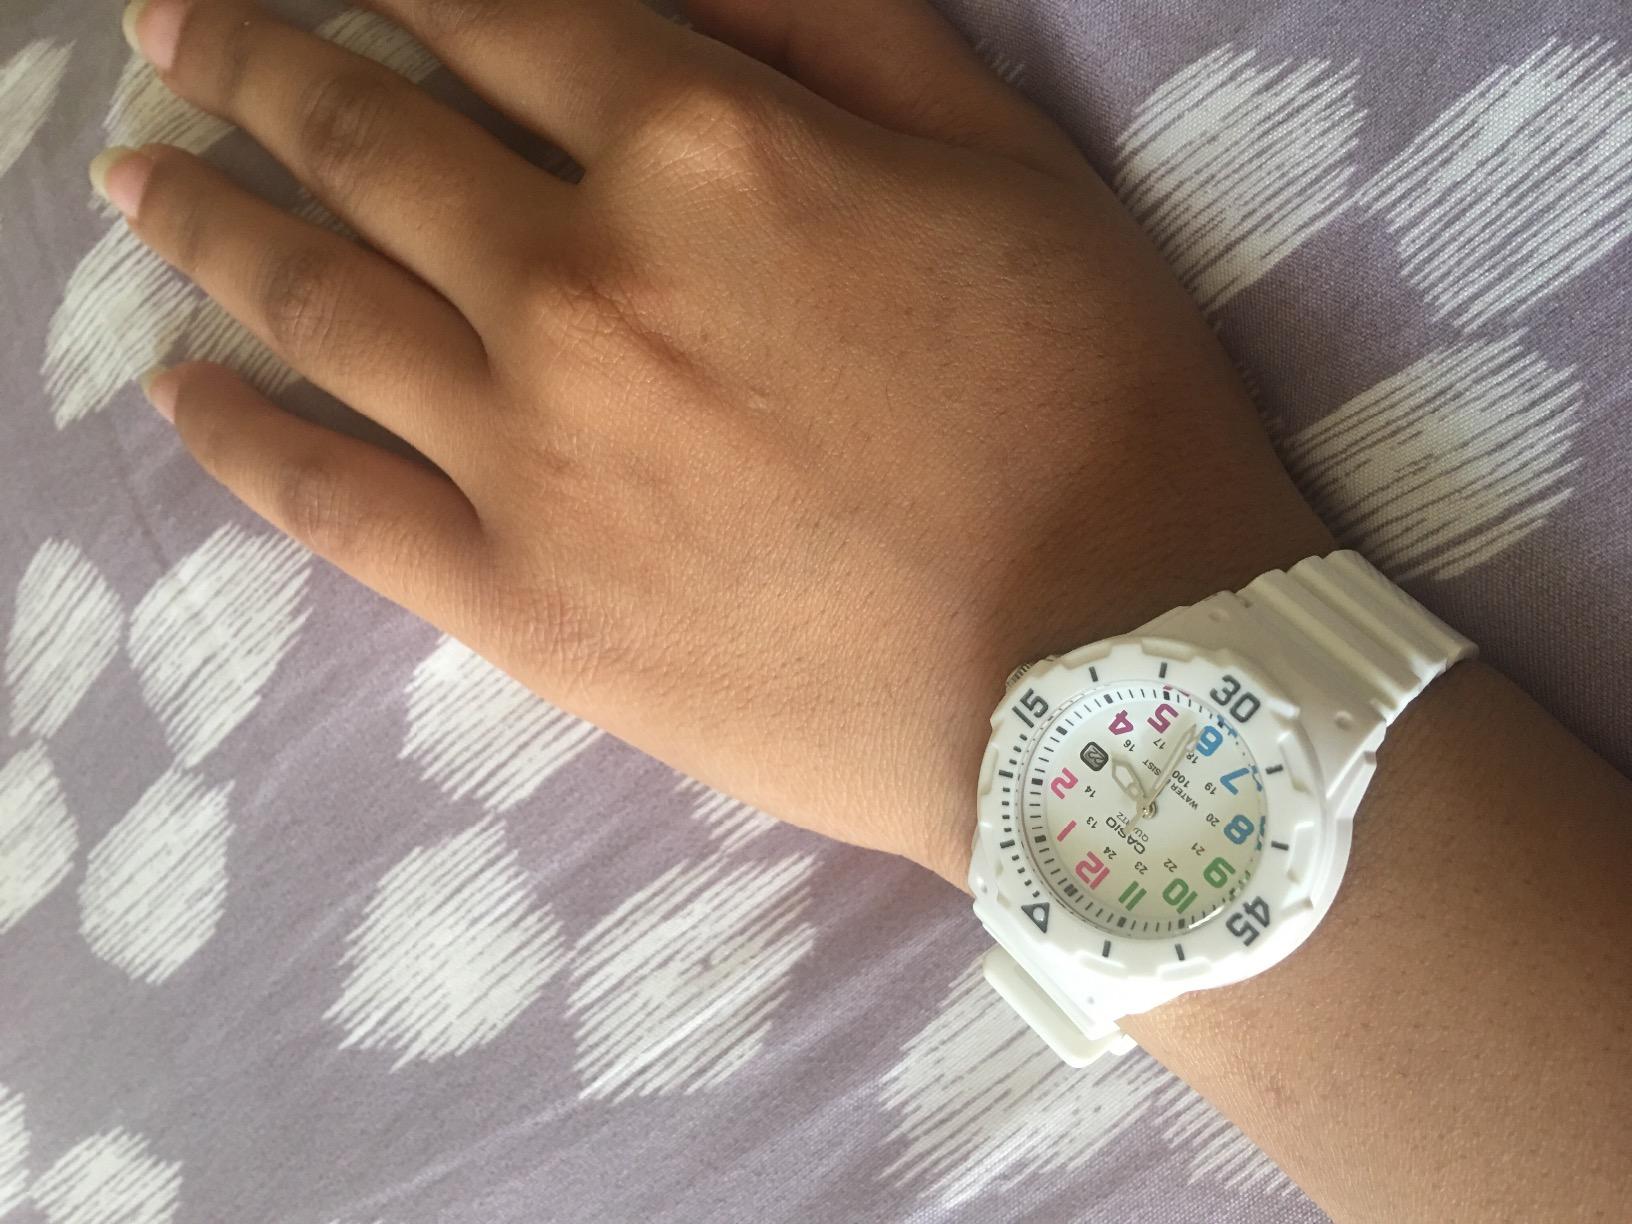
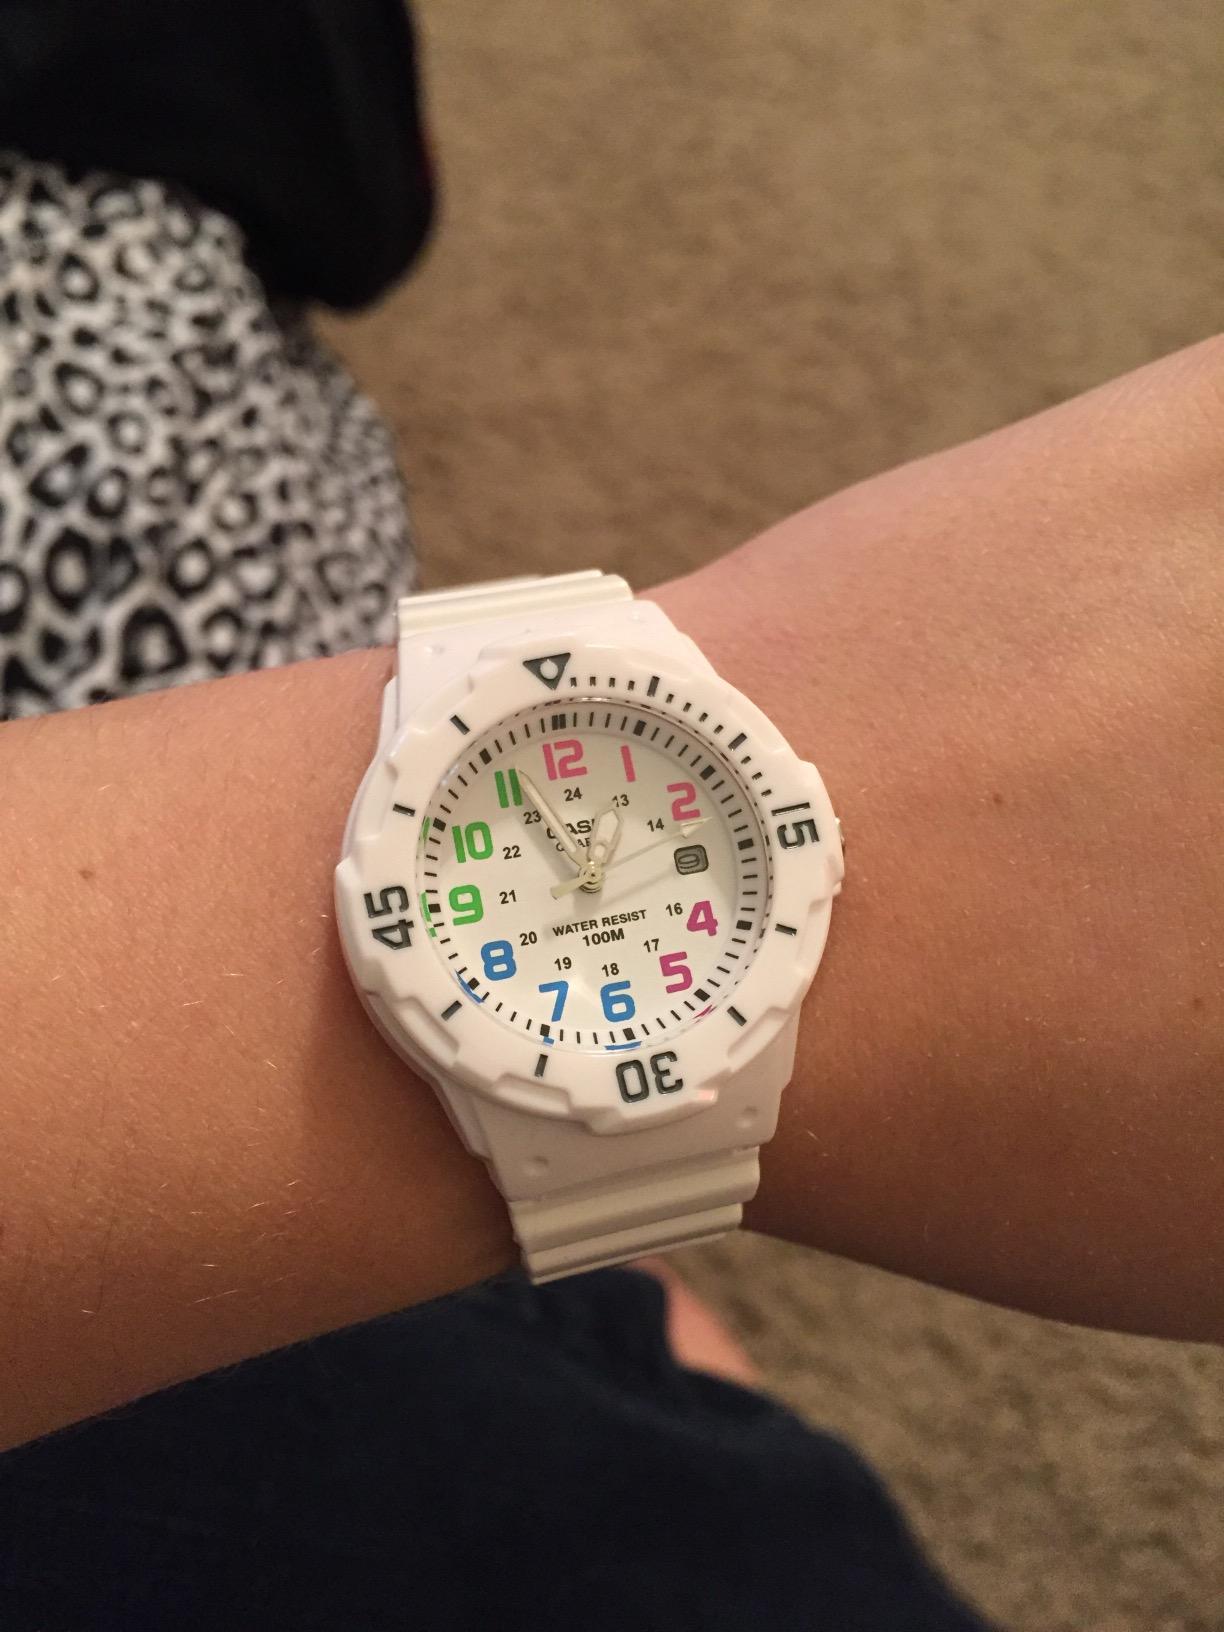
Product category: accessories_watch
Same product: yes